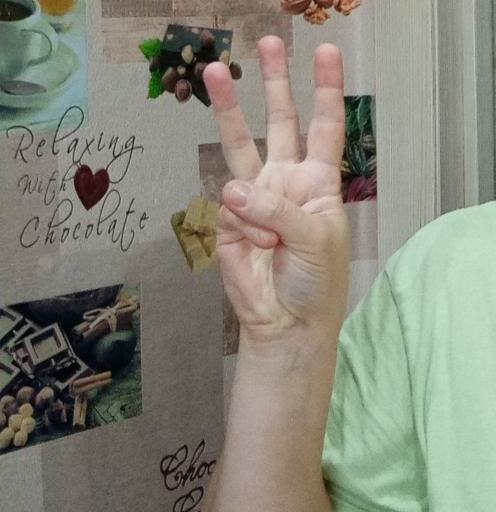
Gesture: three